Chettinad

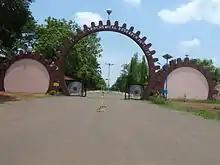
CECRI entrance.

Chettinad's principal town, Karaikudi is also the location of a branch of the Central Electro Chemical Research Institute (CECRI), one of the forty national laboratories under the aegis of the Council of Scientific and Industrial Research (CSIR) in New Delhi. The CSIR lab specialises in electro-chemical research and has been operational for more than fifty years. The campus is on over 300 scenic acres (120 ha), filled with traditional and ornamental vegetation. CECRI conducts four-year Engineering and Technology courses in chemical and electro-chemical engineering and technology affiliated with the Anna University in Chennai.